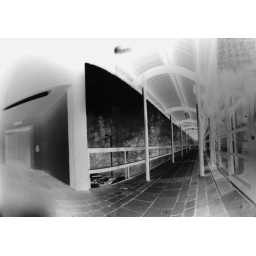
had to endure some dirty looks when i sellotaped the chocolate tin to a pole by the university cafe haha